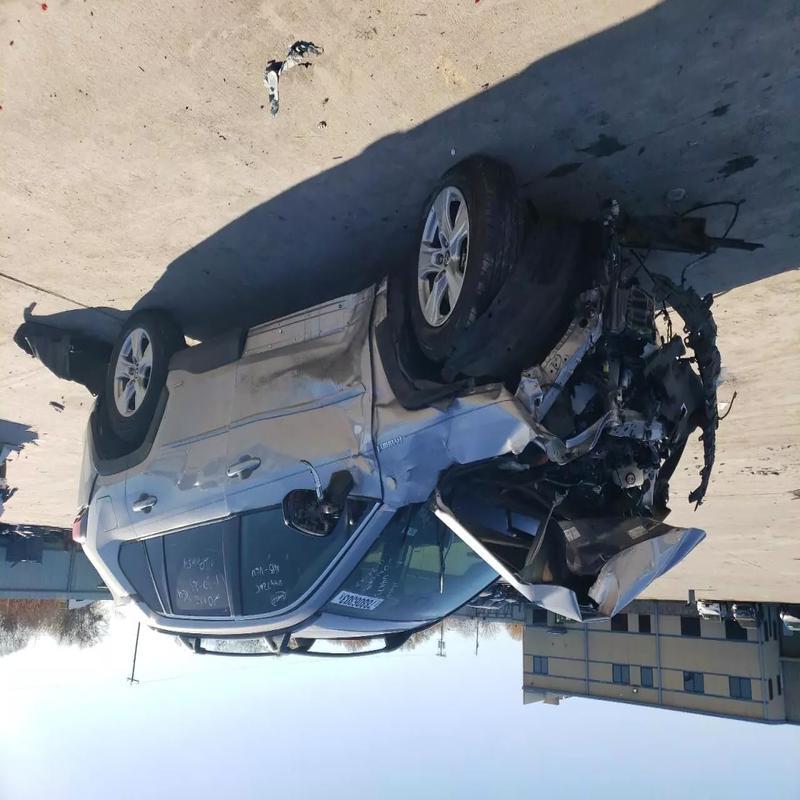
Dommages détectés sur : plaque d'immatriculation avant, pare-choc avant, feu avant droit, feu avant gauche, capot, aile avant gauche, porte avant gauche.
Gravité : majeur